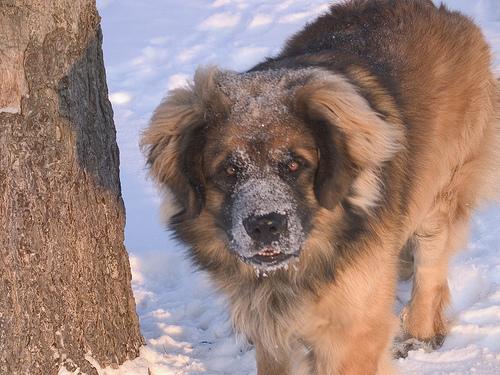
Breed: leonberger